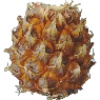
Label: Pineapple Mini 1